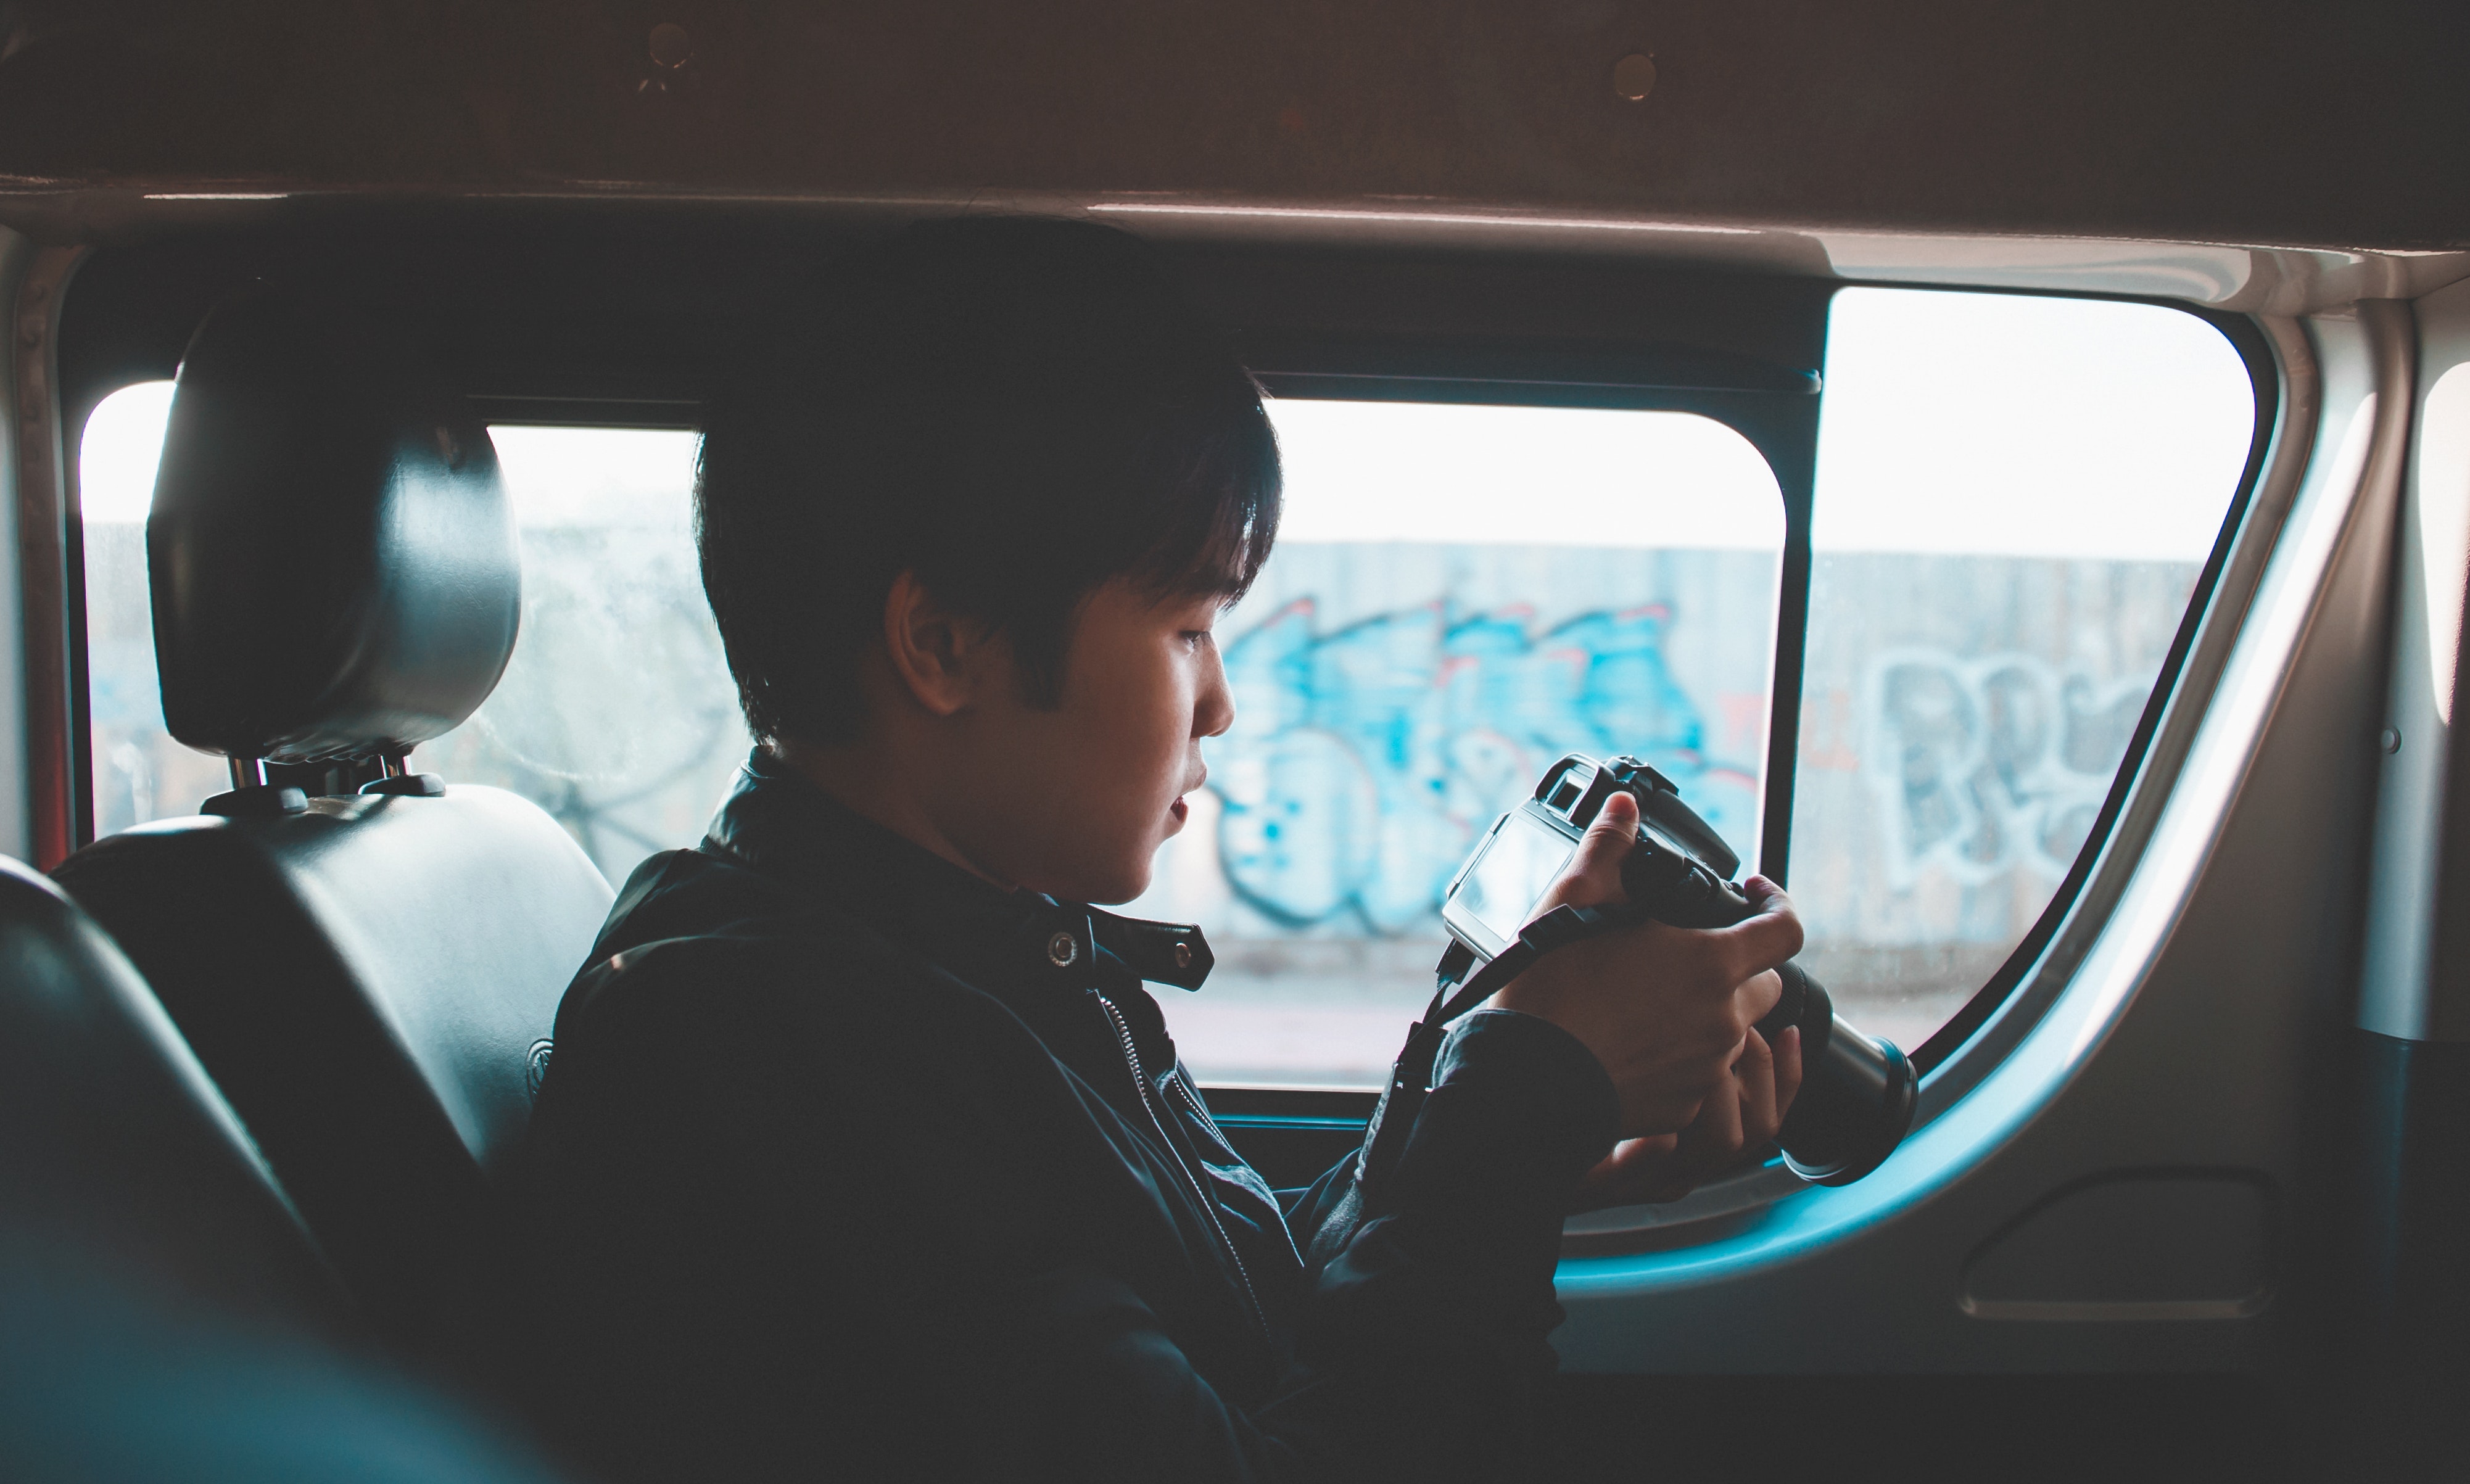
mode of transport, driving, vehicle door, passenger, automotive mirror, air travel, vehicle, rear view mirror, auto part, truck driver, automotive window part, windshield, window, airline